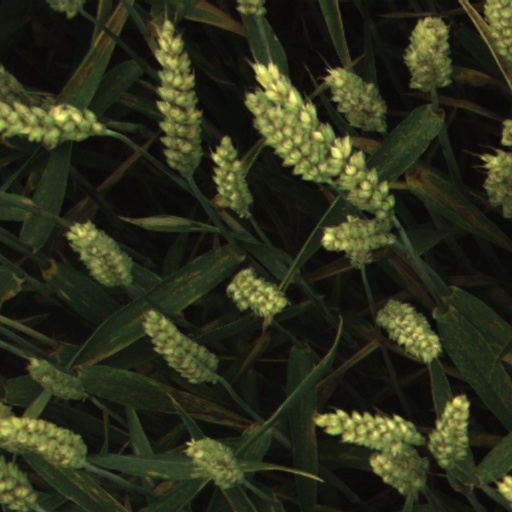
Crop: wheat